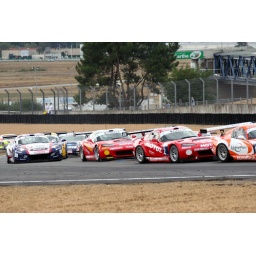
alain prost in the fourth car (blue white and red)